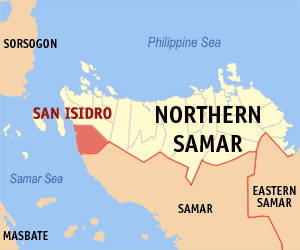
San Isidro est une municipalité de la province de Samar du Nord, aux Philippines.